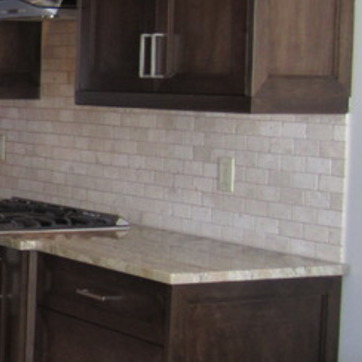
Material: polishedstone